Daniel Sorensen

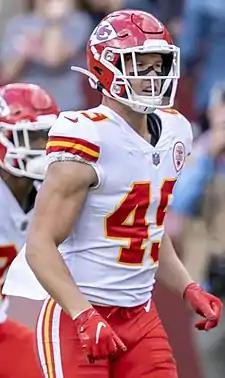
Sorensen with the Kansas City Chiefs in 2021

Daniel Sorensen (born March 5, 1990) is an American professional football safety. He played college football at BYU.